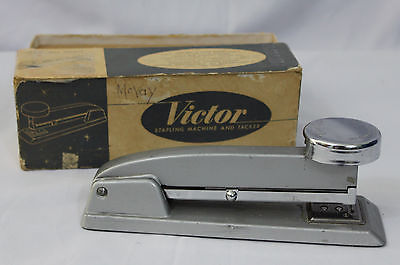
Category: stapler